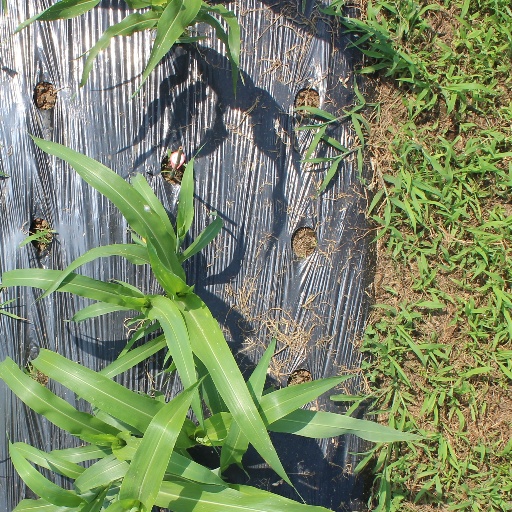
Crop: sorghum